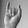
ASL letter: I